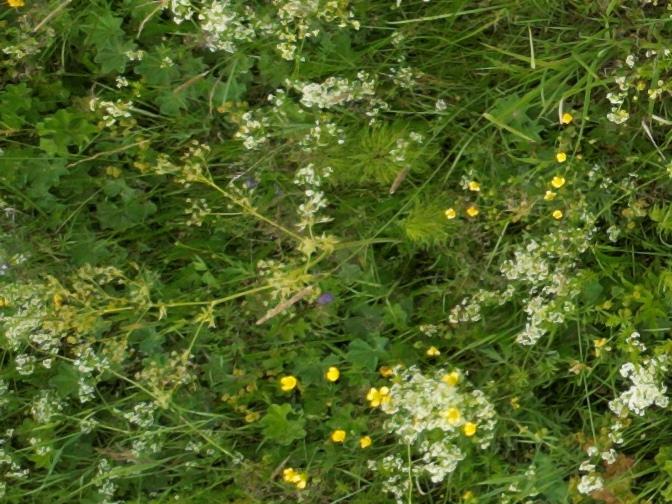
Flowers visible: yarrow flowers, yarrow flowers,  daisy flowers, yarrow flowers